Timothy of Constantinople

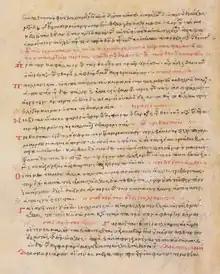
Last page of Timothy's heresiography, from Bodleian MS Barocci 173, from an 11th-century Byzantine legal miscellany

Timothy of Constantinople (Greek: Τιμόθεος; fl. c. 600/700) was a Chalcedonian Christian heresiologist and presbyter of the church of Hagia Sophia in Constantinople. He wrote a treatise in Greek on Christian heresies from a Chalcedonian perspective, "On Those Who Enter the Church, or On the Reception of Heretics". This pastoral work is best described as "a handbook on the procedure for admitting heretics to the church".